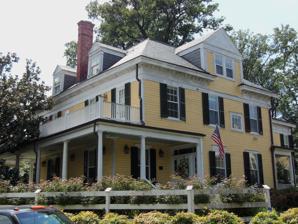
Building: Moreland (Bethesda, Maryland)
Country: United States of America
Year built: 1894
Historic house in Maryland, United States United States historic place Moreland U.S. National Register of Historic Places Moreland, August 2012 Show map of Maryland Show map of the United States Location 7810 Moorland Ln., Bethesda, Maryland Coordinates 38°59′16″N 77°6′39″W / 38.98778°N 77.11083°W / 38.98778; -77.11083 Area 0.5 acres (0.20 ha) Built 1894 ( 1894 ) Architectural style Greek Revival NRHP reference No. 05000877 Added to NRHP August 11, 2005 Moreland is a historic home located at Bethesda , Montgomery County , Maryland , United States . It is a 2 + 1 ⁄ 2 -story early Colonial Revival frame dwelling that was constructed about 1894. The home was the summer residence for Washington, D.C. , businessman and former District of Columbia Commissioner Samuel E. Wheatley , and that family owned it from 1894 until 1944. Moreland was listed on the National Register of Historic Places in 2005. References